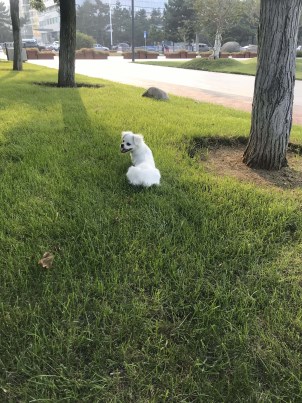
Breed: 1936-n000005-Pomeranian